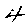
Label: 4